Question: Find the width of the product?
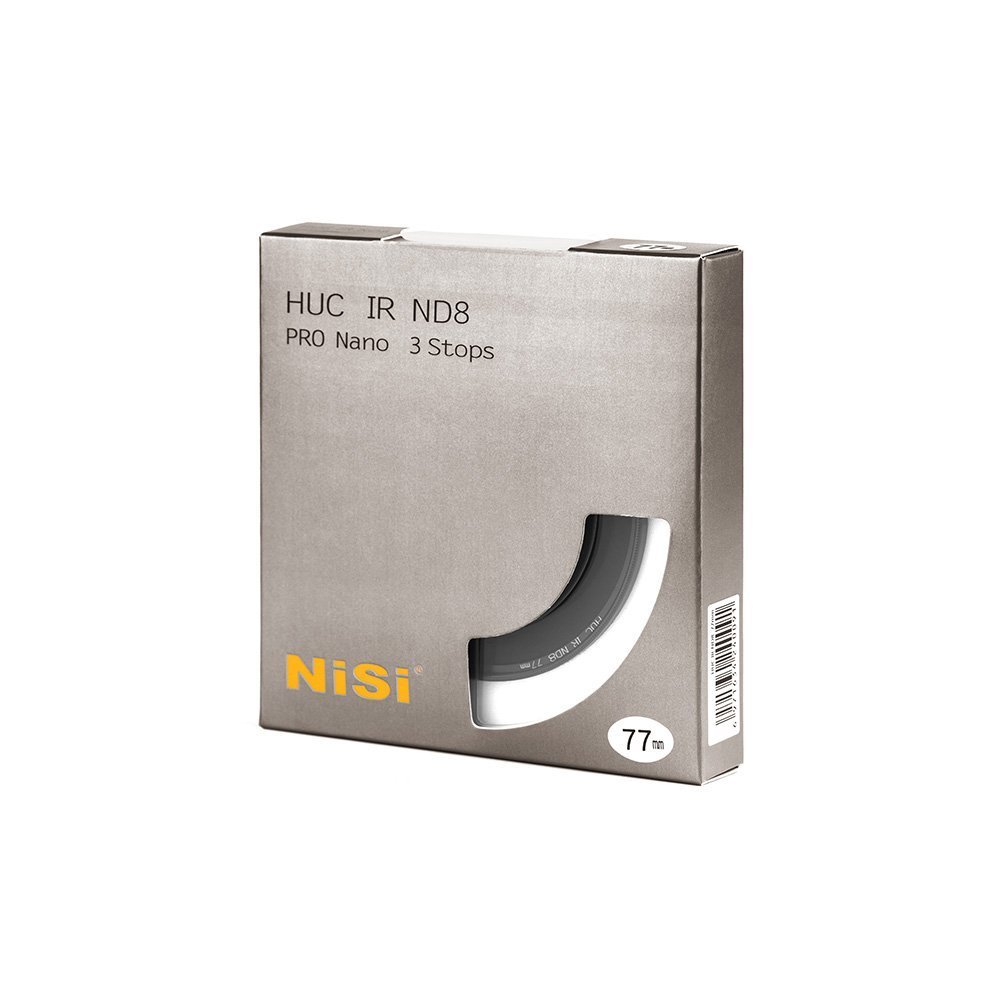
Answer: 77.0 millimetre